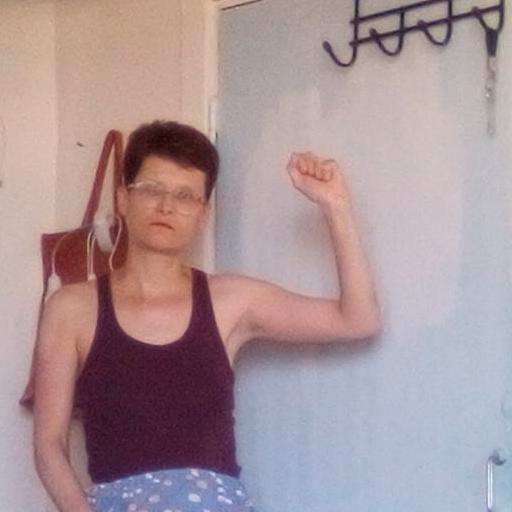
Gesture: fist